Long Live the Victory of Mao Zedong Thought

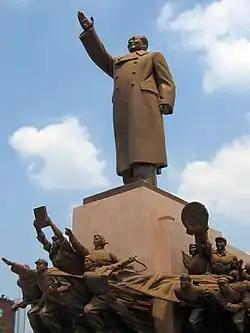
The Long Live the Victory of Mao Zedong Thought monument in Shenyang

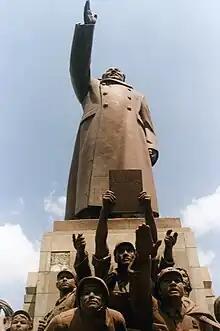
Front view of the monument

Long Live the Victory of Mao Zedong Thought is an epoxy resin statue in Shenyang, Liaoning, China. The monument is located on Zhongshan Square in the center of the city. The statue is one of the largest of Chairman Mao Zedong in the country. It is one of the main provincial Cultural Revolution-era monuments not removed in later years.